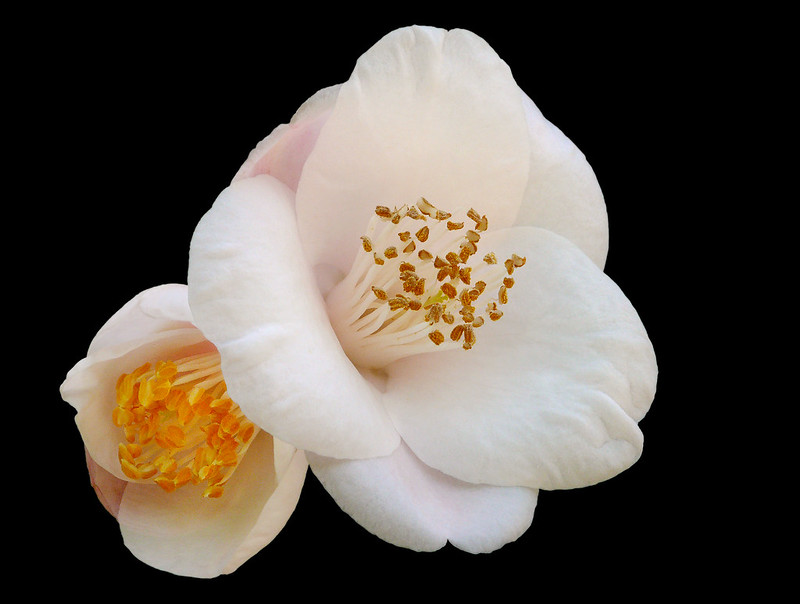
Concept: flower